Customer Loyalty (The Office)

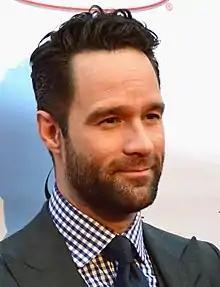
The episode guest starred Chris Diamantopoulos as the boom mic operator for the fictional documentary.

"Customer Loyalty" was written by co-executive producers Jonathan Green and Gabe Miller, their second writing credit for the series after "Andy's Ancestry". It was directed by Kelly Cantley, making her television directorial debut; Cantley previously served as a first assistant director on the series and directed "The Office" webisode series "The Mentor".